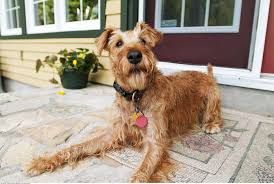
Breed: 207-n000036-Irish_terrier